Smakayevo Microdistrict

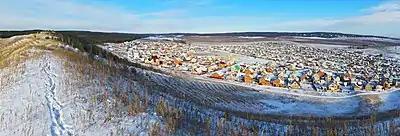
Panorama of Smakayevo Microdistrict

Smakayevo is a microdistrict in the town of Ishimbay, Republic of Bashkortostan, Russia, located on the banks of the stream (formerly a small river) Buzaygyr, a tributary of the Tayruk River.